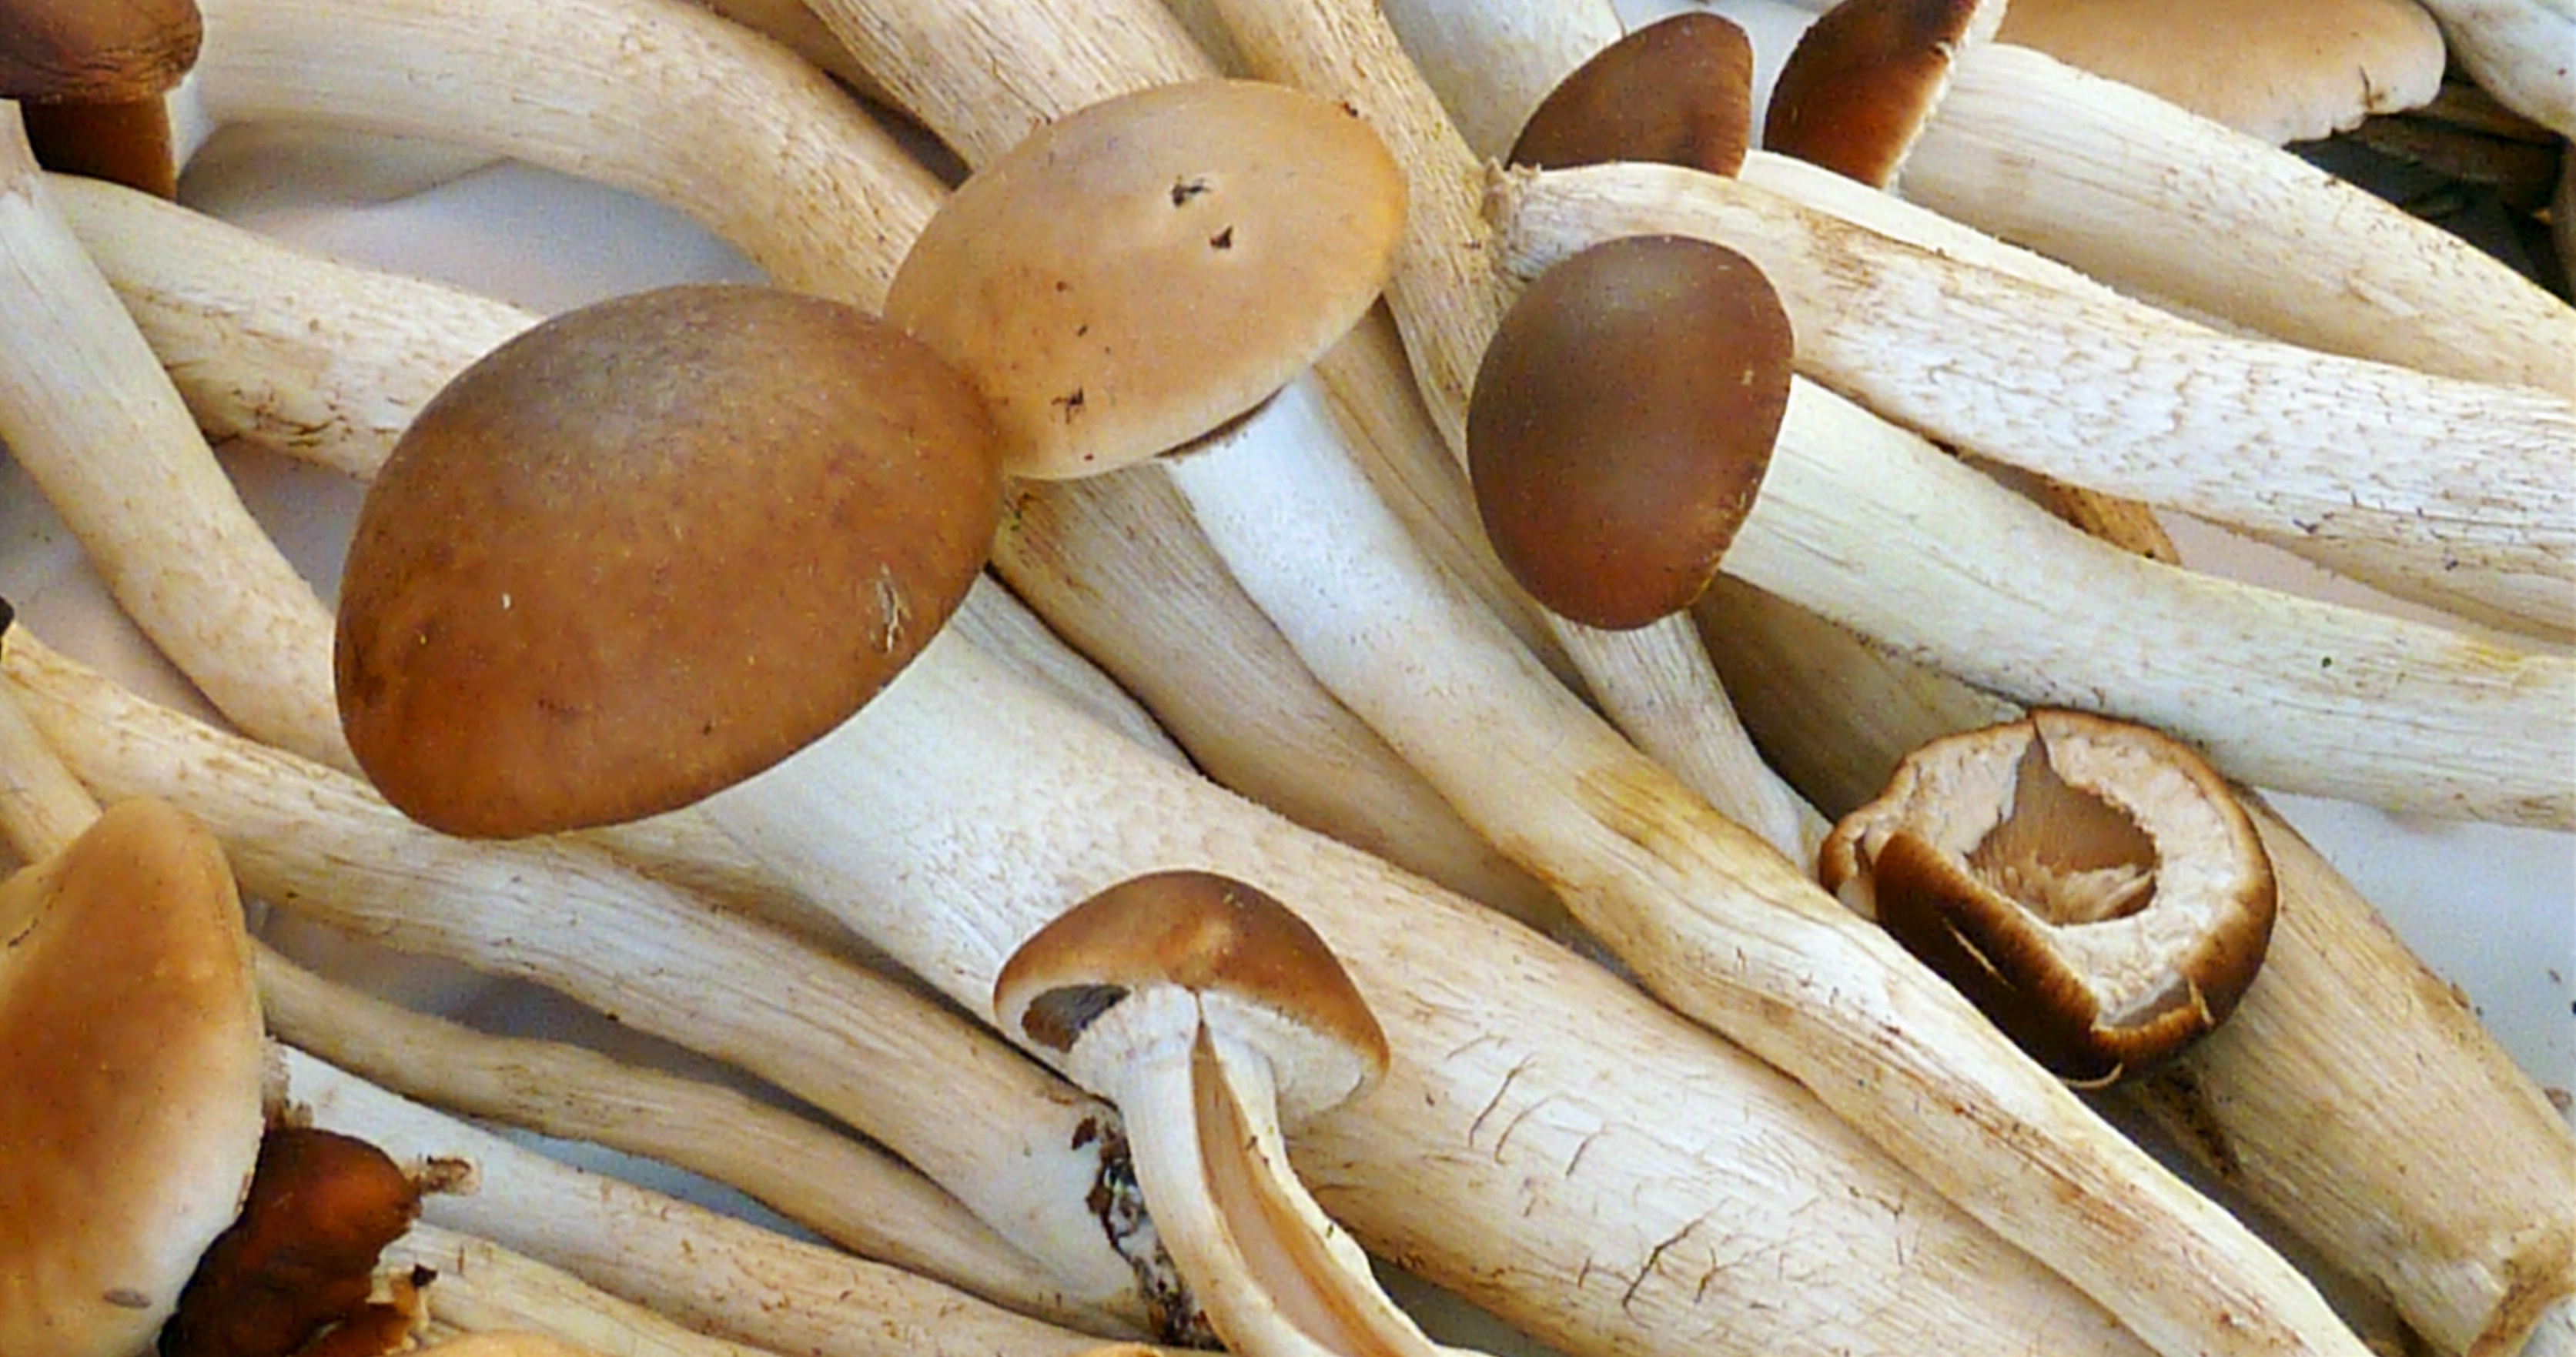
nature, forest, wood, food, produce, autumn, mushroom, mushrooms, toxic, moist, fungal species, herbstimpression, agaricus, morsch, matsutake, supplement, oyster mushroom, shiitake, medicinal mushroom, agaricomycetes, agaricaceae, champignon mushroom, pleurotus eryngii